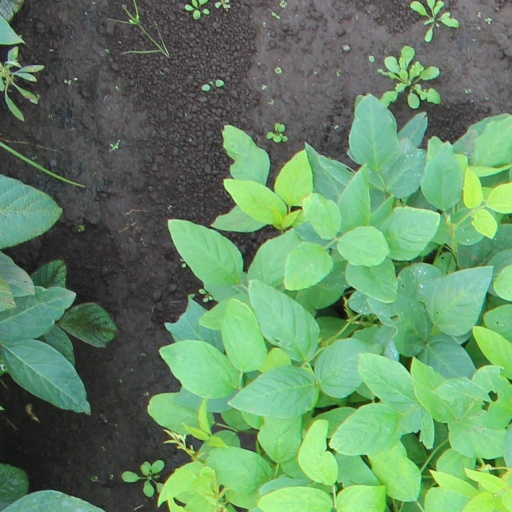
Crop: soybean